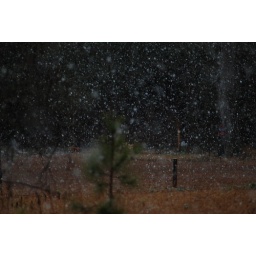
The baby pine tree is playing in the snow.